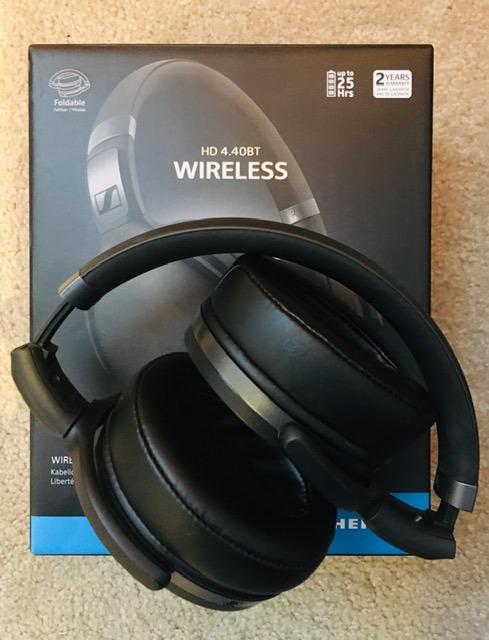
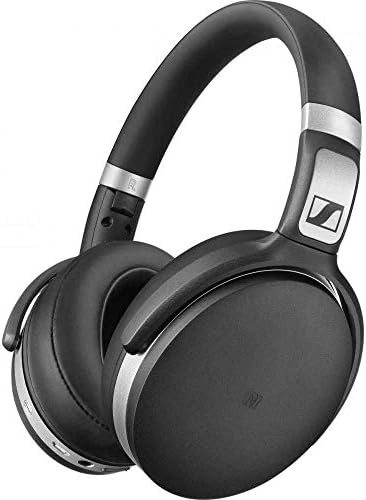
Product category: headphones
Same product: no